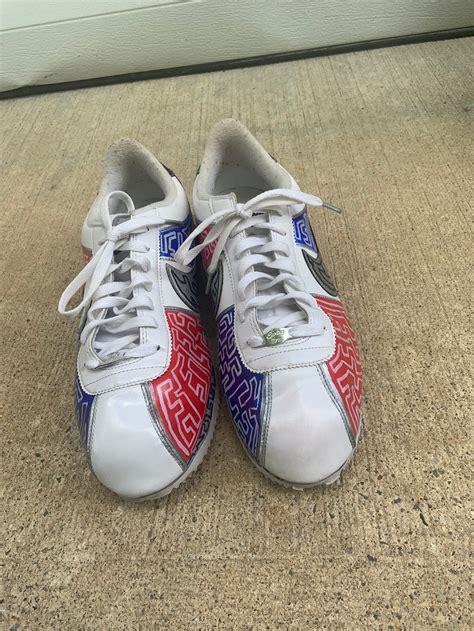
Brand: Nike
Model: Cortez